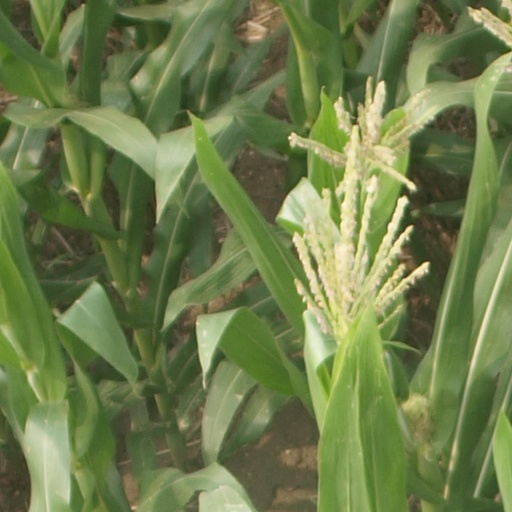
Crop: maize; corn